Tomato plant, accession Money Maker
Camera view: bottom (45 deg); turntable rotation: 210 degrees
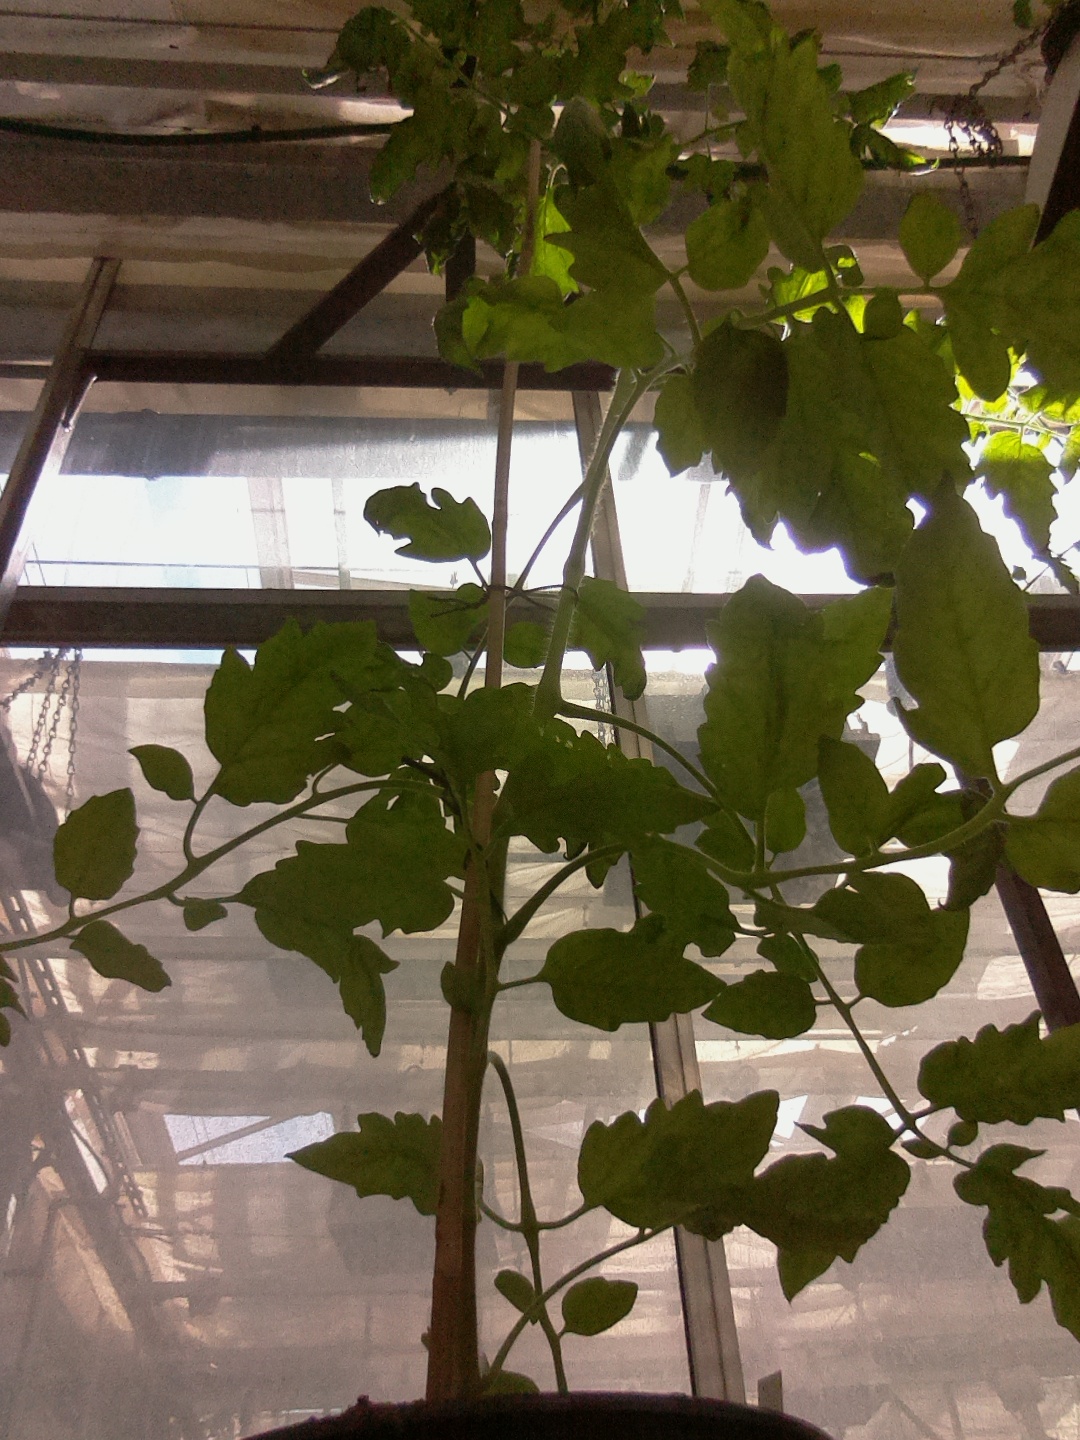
BBCH growth stage 62: 20%-30% of flowers open